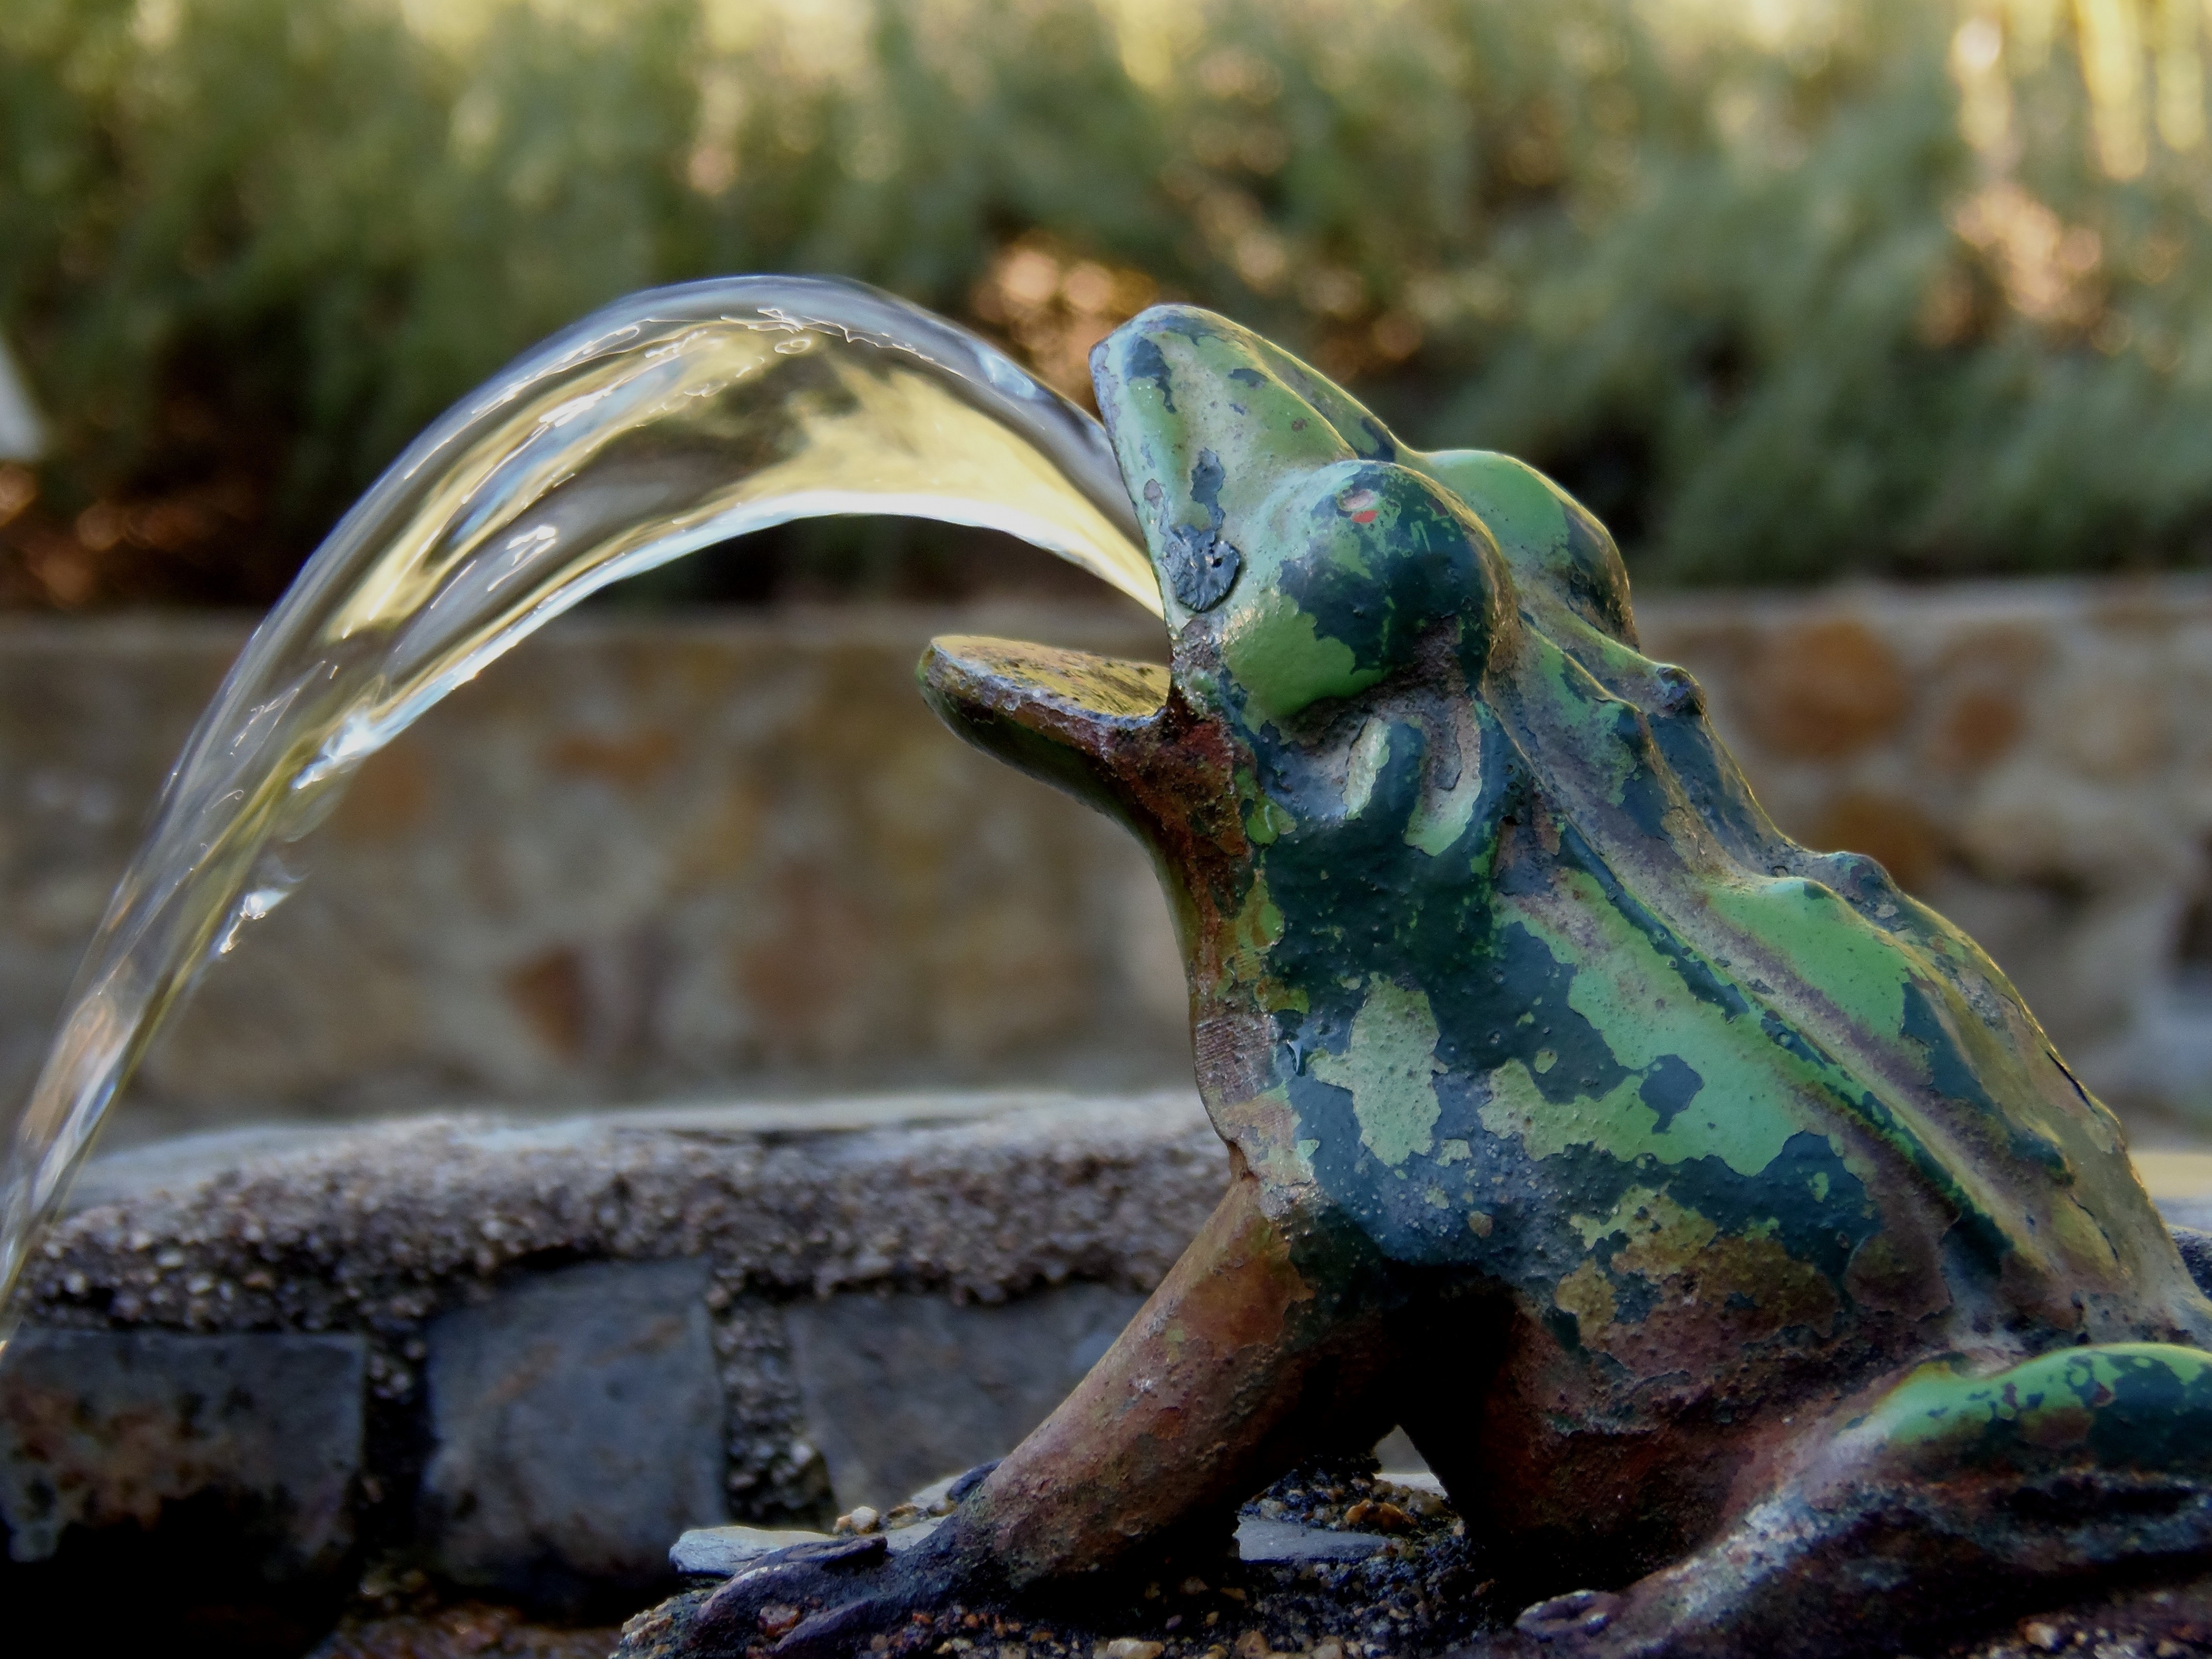
water, wildlife, green, frog, reptile, amphibian, fauna, lizard, source, vertebrate, macro photography